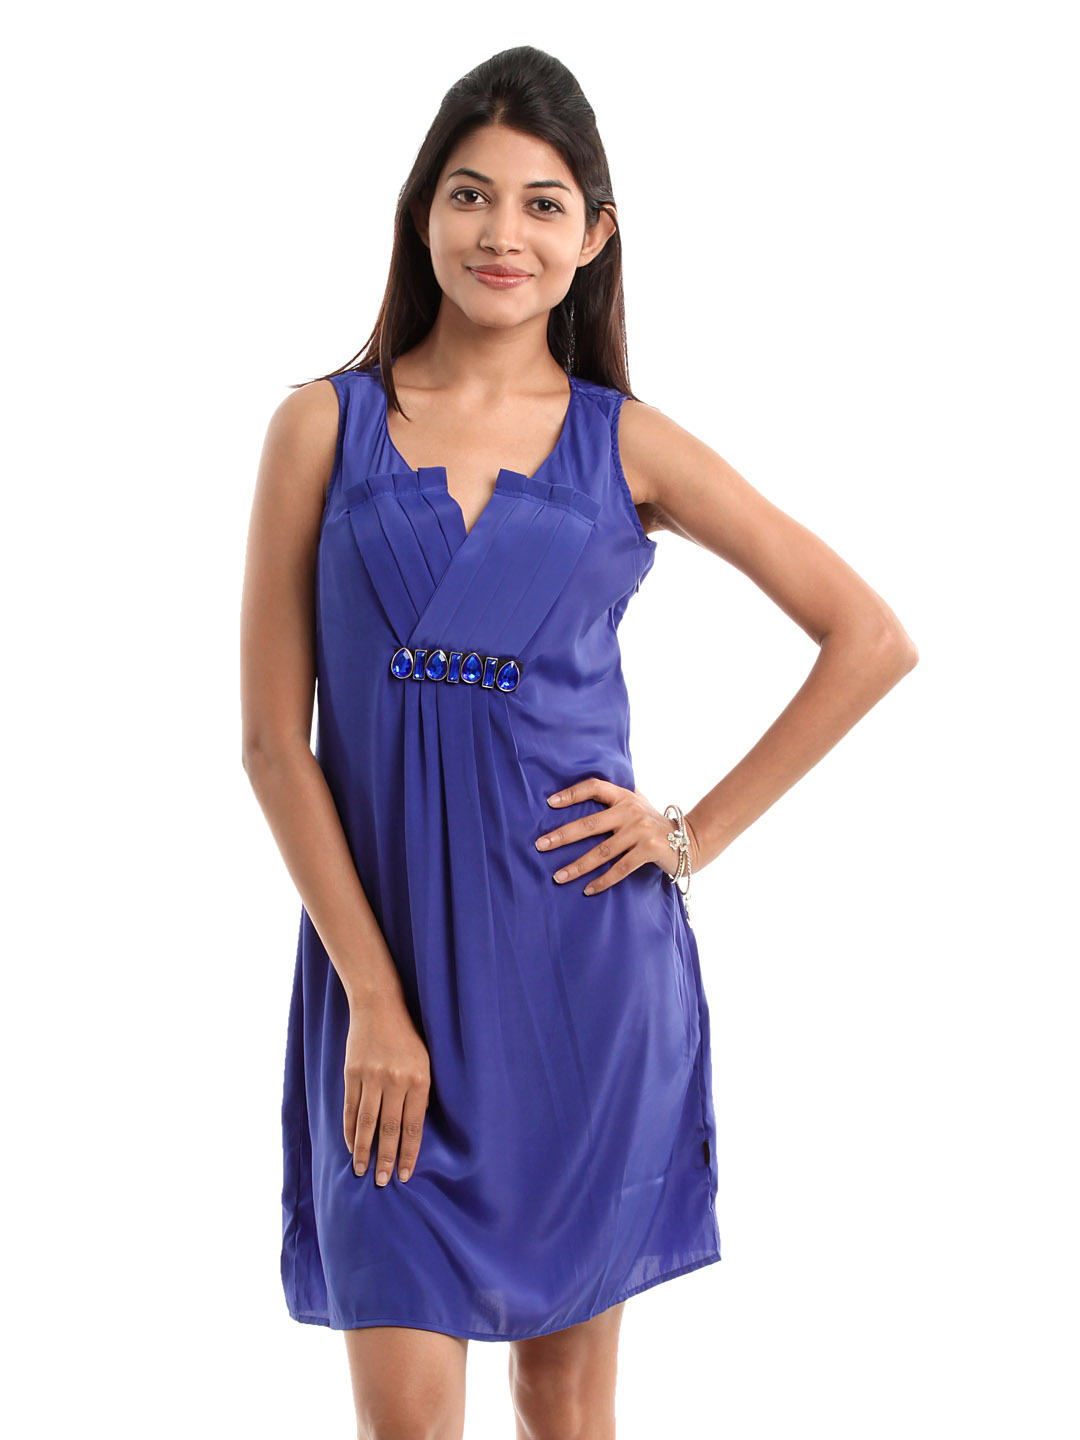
109F Blue A-Line Dress
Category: Apparel / Dress / Dresses
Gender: Women
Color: Blue
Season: Summer 2012
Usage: Casual